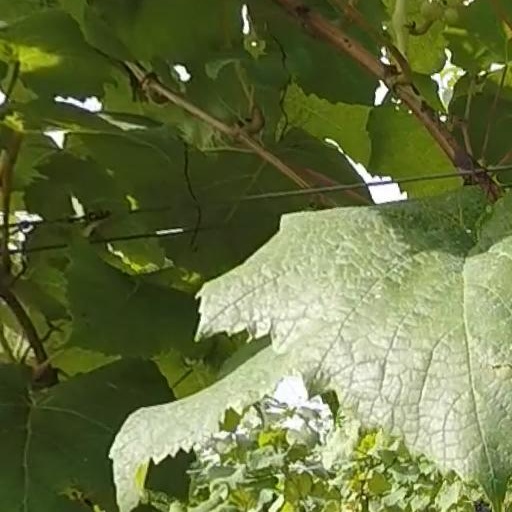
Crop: grape